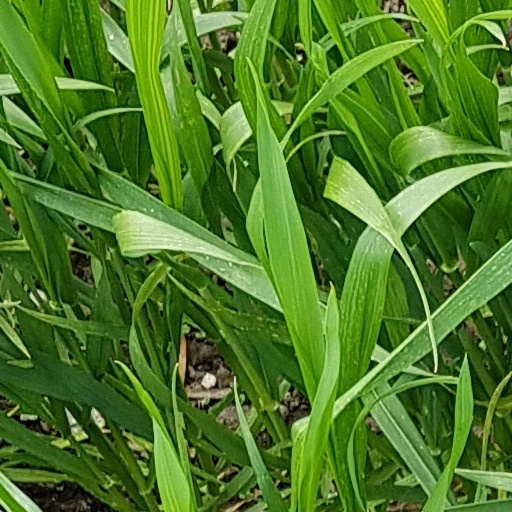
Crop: wheat